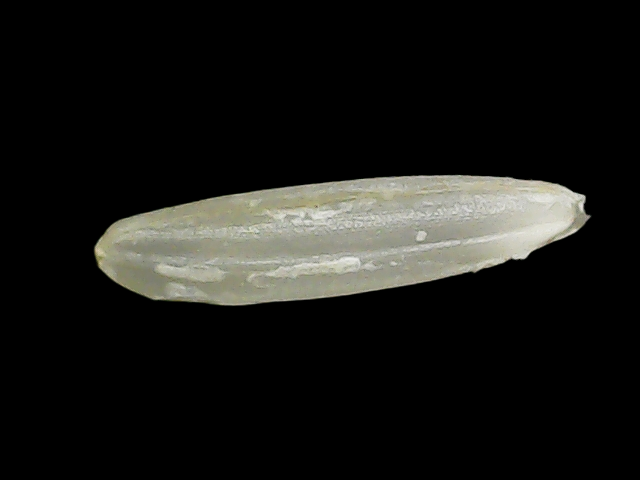
Rice variety: Binadhan7